Luis Abinader

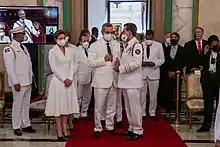
Abinader meets with Mike Pompeo, 16 August 2020

U.S. Secretary of State Mike Pompeo was among those in attendance at Abinader's swearing-in ceremony. Under Luis Abinader's leadership, the Dominican Republic is set to form stronger economic and diplomatic ties with the United States. Under his administration, the Dominican Republic became one of the countries that, along with the US, voted to maintain the arms embargo on Iran. He is close to the Lima Group, which brings together nations in the Americas to oppose the Maduro regime and advocate for a return to democracy in Venezuela. On 24 February 2022, Abinader released a statement denouncing Russia's invasion of Ukraine. In 2023, a dispute over water in the Dajabón River led President Abinader to close the Dominican Republic-Haiti border.